Michele Marieschi

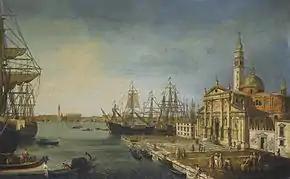
"View of the Bacino Di San Marco from the Church and Island of San Giorgio Maggiore"

Michele Marieschi or Michele Giovanni Marieschi, also Michiel (1710 - – 18 January 1744), was an Italian painter and engraver. He is mainly known for his landscapes and cityscapes ("vedute"), or views, mostly of Venice. He also created architectural paintings, which reveal his interest in stage design.